American (RuPaul's Drag Race)

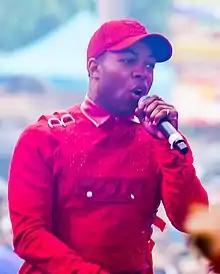
Todrick Hall is a guest judge and choreographer.

For the episode's main challenge, the contestants are tasked with writing, recording, and performing original verses to RuPaul's song "American". The challenge involves choreography by Todrick Hall, who also serves as guest judge. On the runway, the category is "Final Four Eleganza Extravaganza". The remaining four contestants (Aquaria, Asia O'Hara, Eureka, and Kameron Michaels) lip-sync to "Call Me Mother" by RuPaul. All are declared finalists.